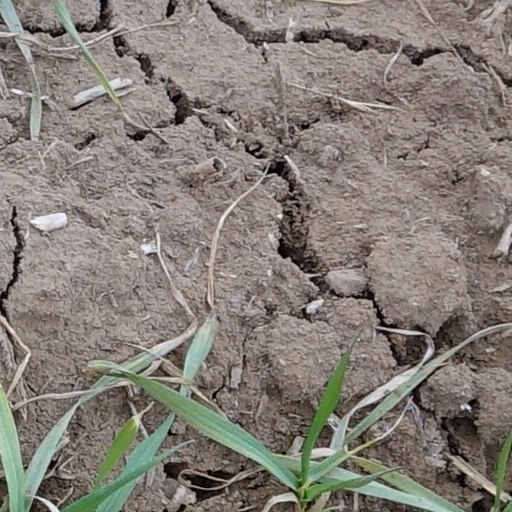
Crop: wheat